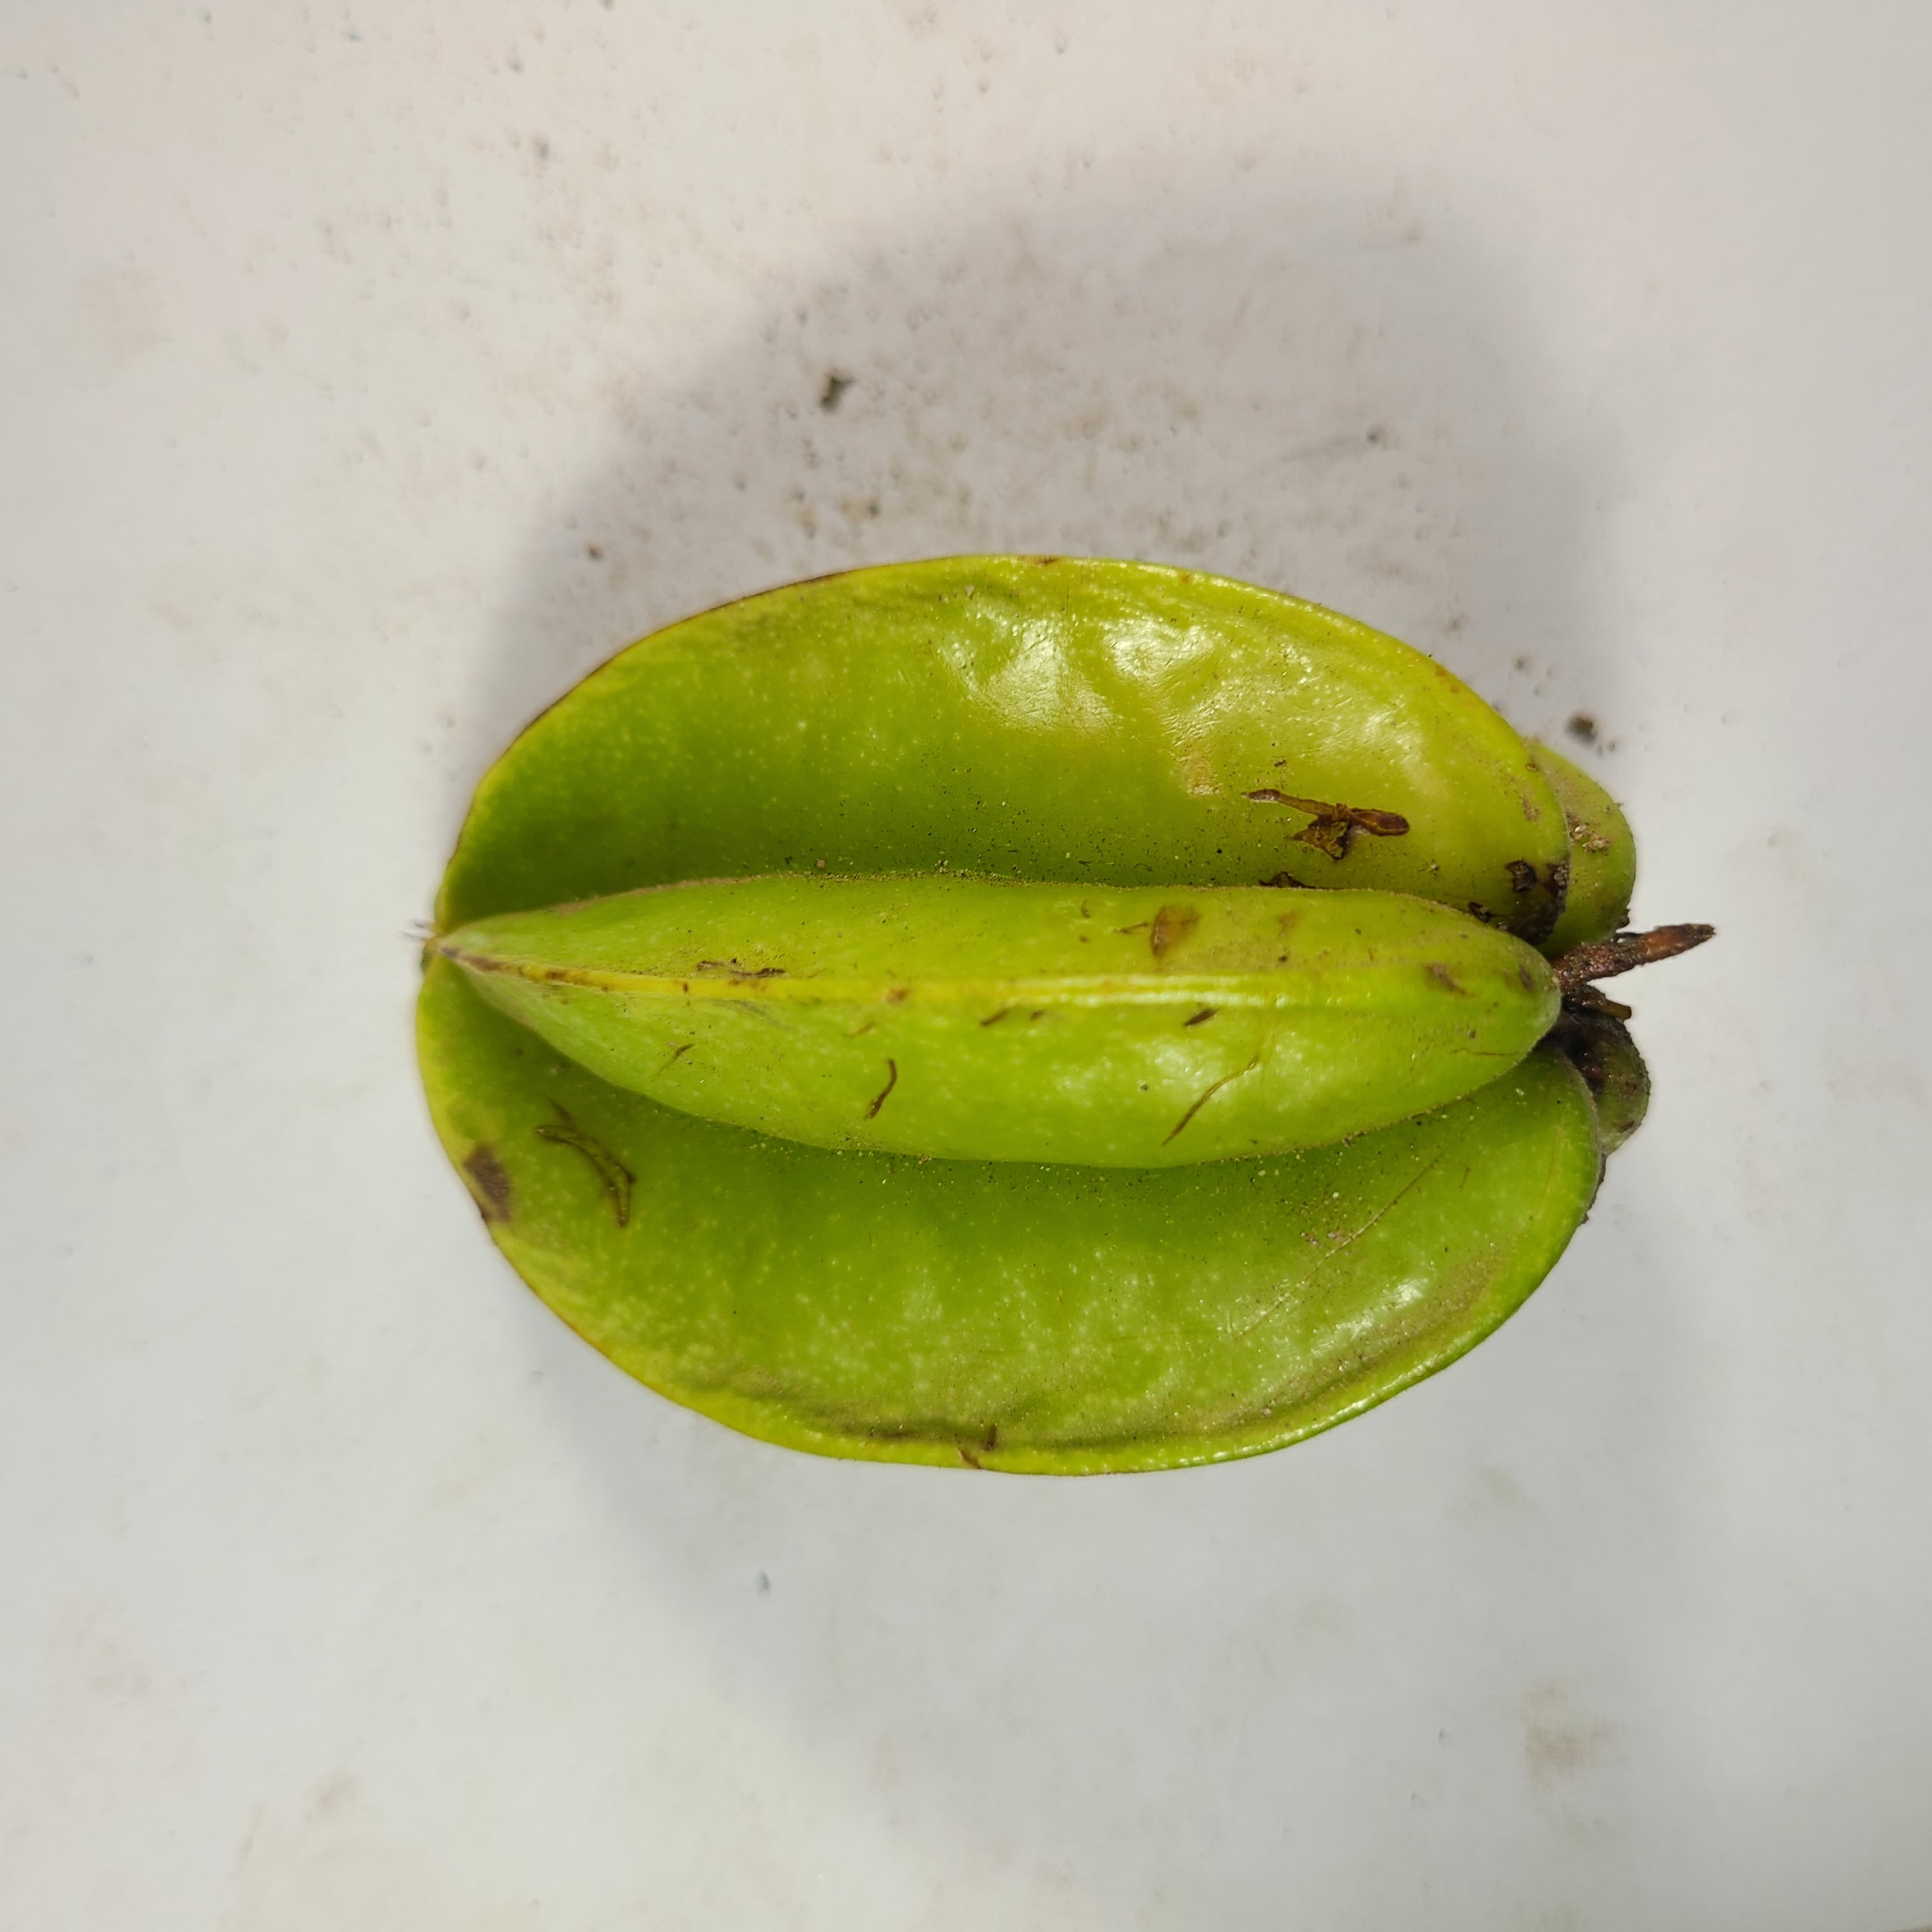
Label: Unhealthy Fruits